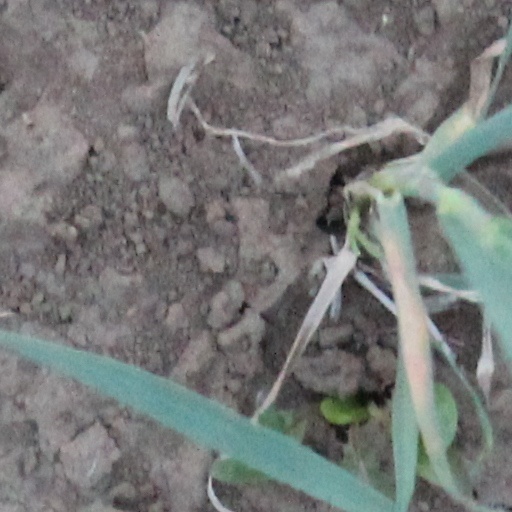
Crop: wheat